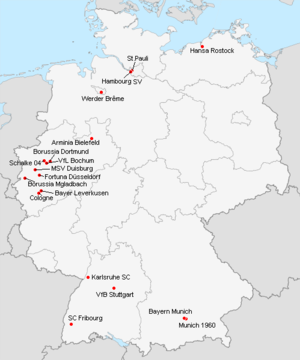
Répartition des clubs en 1.Bundesliga 1996-1997.
La saison 1996-1997 de 1. Bundesliga était la trente-quatrième édition de la première division allemande.